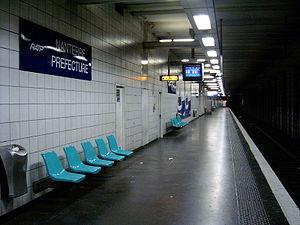
La ligne A du RER d'Île-de-France, plus souvent simplement nommée RER A, est une ligne du réseau express régional d'Île-de-France qui traverse d'est en ouest l'agglomération parisienne, avec plusieurs branches aux extrémités d'un tronçon central. Elle relie Saint-Germain-en-Laye, Cergy et Poissy à l'ouest, à Boissy-Saint-Léger et Marne-la-Vallée à l'est, en passant par le cœur de Paris.